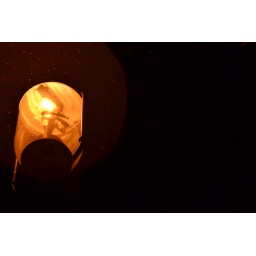
Snow in a street lamp